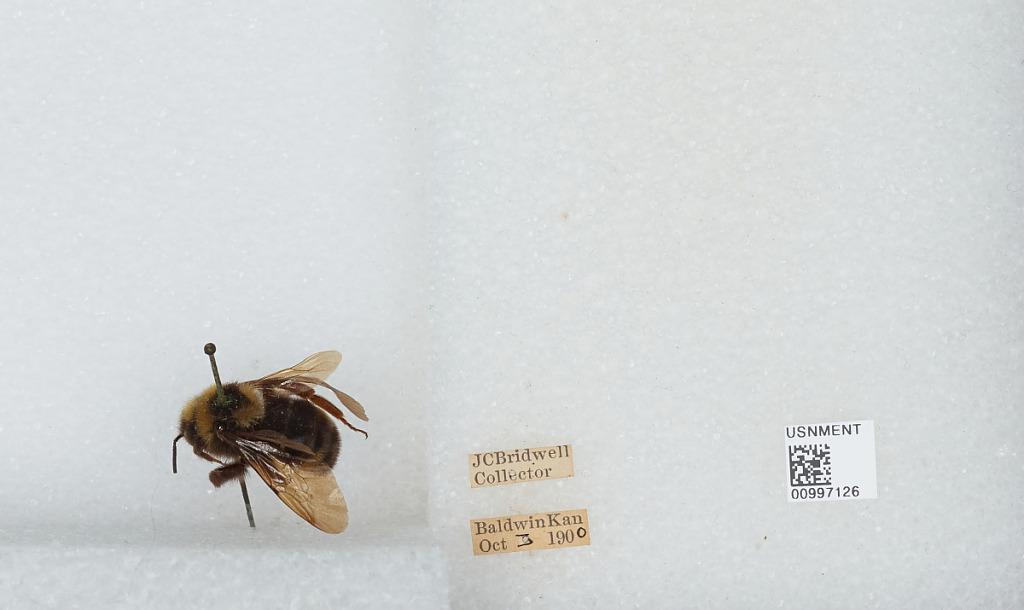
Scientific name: Bombus (Fervidobombus) fervidus fervidus (Fabricius)
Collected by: J. Bridwell
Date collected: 1900-10-3
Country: United States
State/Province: Kansas
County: Douglas
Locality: Baldwin
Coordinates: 38.7775, -95.1875